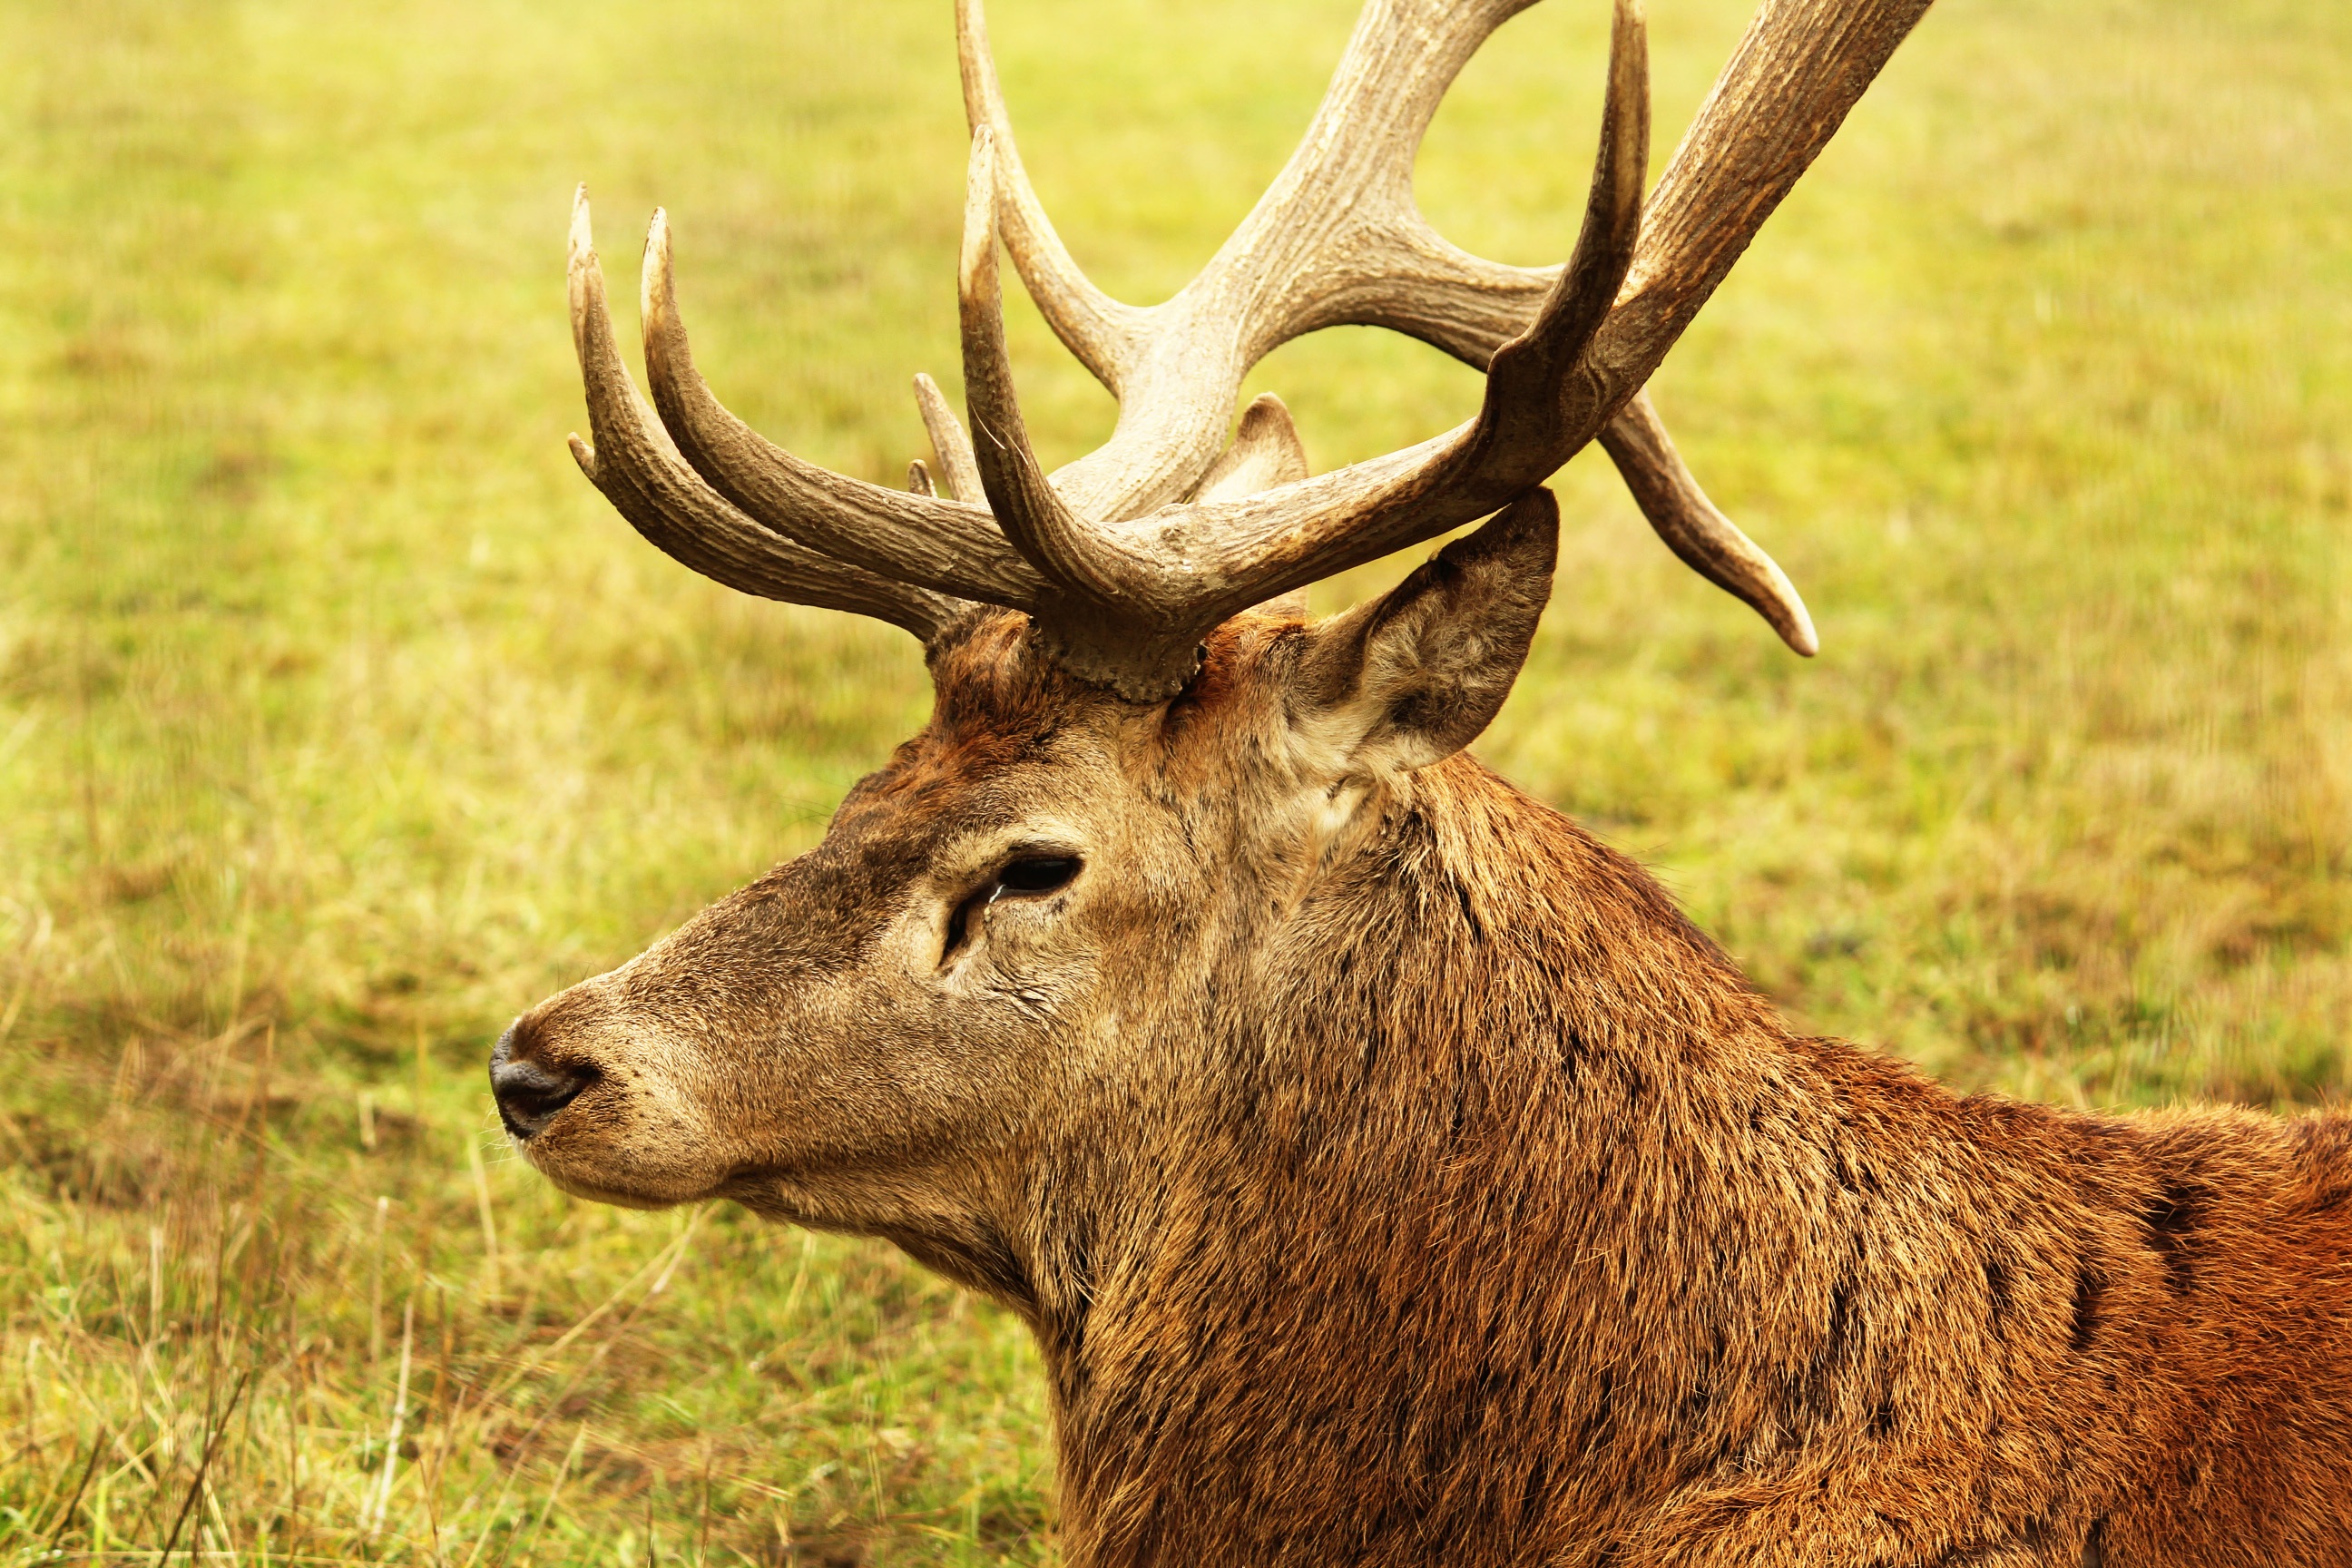
tree, outdoor, animal, summer, wildlife, wild, deer, horn, natural, mammal, fauna, antler, vertebrate, antlers, elk, white tailed deer, musk deer, trophy hunting